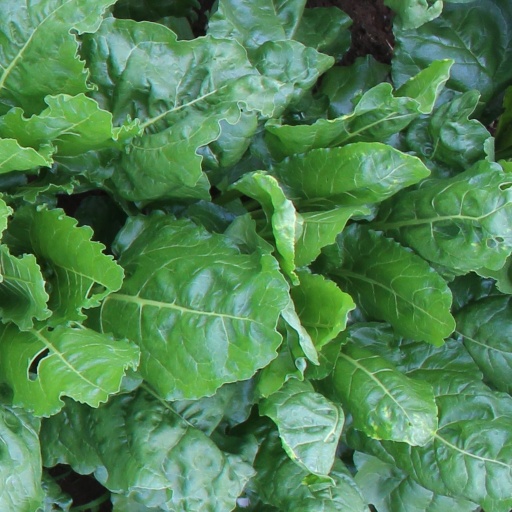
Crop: sugar beet